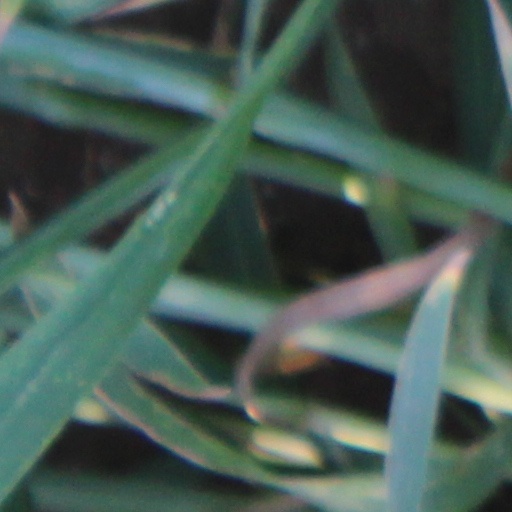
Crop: wheat